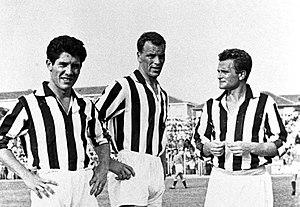
Giampiero Boniperti est un footballeur international et dirigeant sportif italien.
Le Trio magique, aussi appelé le Trio Boniperti-Charles-Sivori, est un célèbre trio d'attaquants de l'équipe italienne de football la Juventus Football Club à la fin des années 1950, composé de l'Italien Giampiero Boniperti, du Gallois John Charles et de l'Italo-Argentin Omar Sívori.
La Juventus Football Club ou JFC, désignée aussi Juventus Turin ou plus familièrement appelée la Juve, mais également surnommée la Vecchia Signora ou bien encore les Bianconeri en italien, est un club de football professionnel italien basé dans la ville de Turin, dans la région du Piémont, dans le nord de l'Italie.